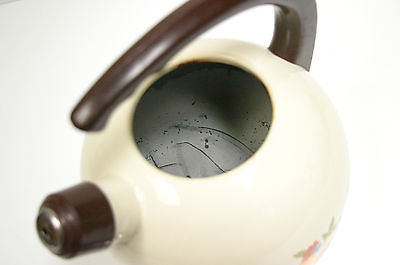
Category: kettle